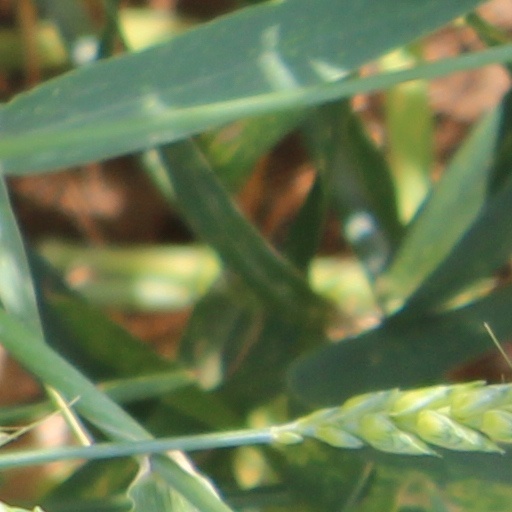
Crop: wheat